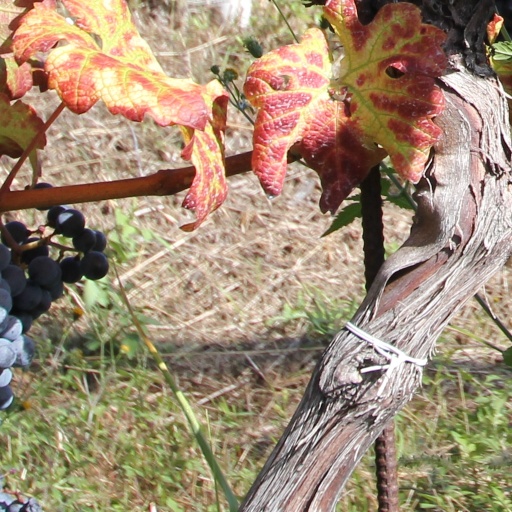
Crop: grape